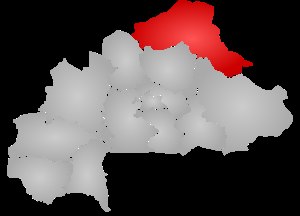
Sahel (Burkina Faso)
Kort over regionen
Sahel er en af Burkina Fasos 13 regioner. Den blev oprettet den 2. juli 2001 og havde 808.928 indbyggere i 2006. Regionshovedstaden er Dori. Regionen består af fire provinser: Oudalan, Séno, Soum og Yagha.